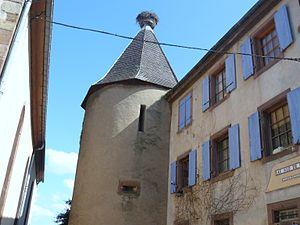
Tour d'angle Nord-Est du mur d'enceinte
Zellenberg est une commune française située dans le département du Haut-Rhin, en région Grand Est.